Boron

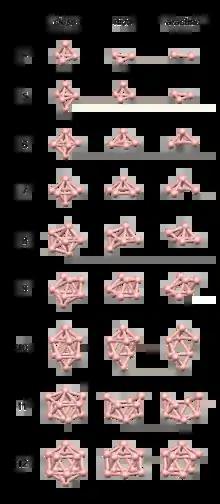
Ball-and-stick models showing the structures of the boron skeletons of borane clusters. The structures can be rationalised by polyhedral skeletal electron pair theory.

Boranes and borohydrides are neutral and anionic compounds of boron and hydrogen, respectively. Sodium borohydride is the progenitor of the boranes. Sodium borohydride is obtained by hydrogenation of trimethylborate: